Call of Duty: Black Ops II

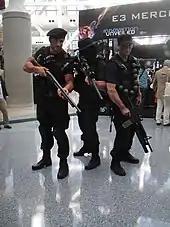
Promotion at E3 2012

In developing "Black Ops II", Treyarch introduced several revisions to the gameplay mechanics for online multiplayer that have been a hallmark of the "Call of Duty" franchise. These include the introduction of "multi-team" games that allow matches to host three or more teams of players, in contrast to the traditional two factions, and revisions to the "Create-A-Class" function that allows users to select which guns, attachments, weapon camouflage and perks (additional bonuses that alter aspects of gameplay) to use in multiplayer matches. The "Kill Streak" function, which gives players in-game rewards for killing other players, was revised and is now known as "Score Streaks".